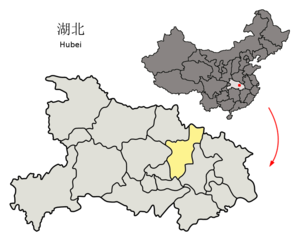
Xiaogan est une ville de la province du Hubei en Chine. Sa population est de 238 900 habitants.